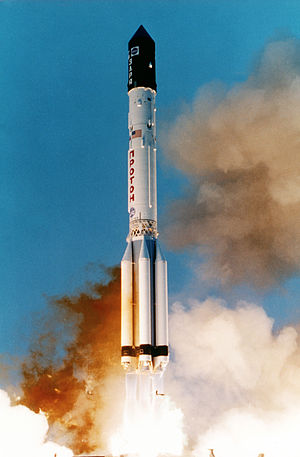
Protonraket
Opsendelsen af Zarja (ISS-modul) 1998
Protonraketten er den største raket der benyttes af den Føderale russiske rumfartsorganisation. Den har en succesrate på 98%, men da den kun opsendes fra Bajkonur Kosmodromen, kan den ikke udnytte Jordens rotationshastighed så godt, som raketter opsendt fra lavere breddegrader.